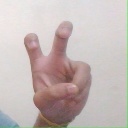
अक्षर: ई